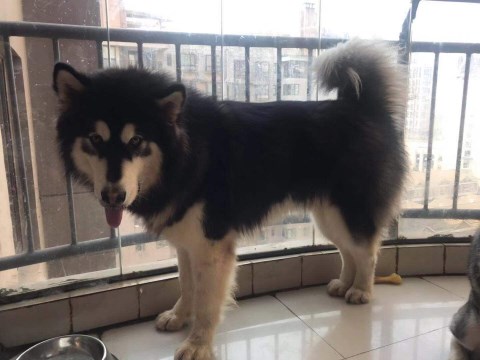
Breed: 1324-n000004-malamute